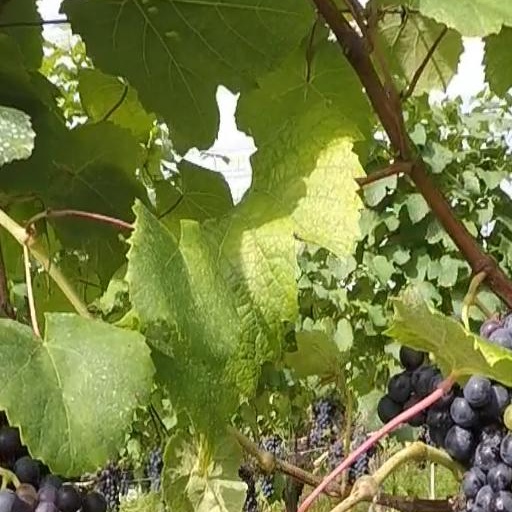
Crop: grape